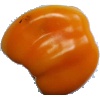
Label: images